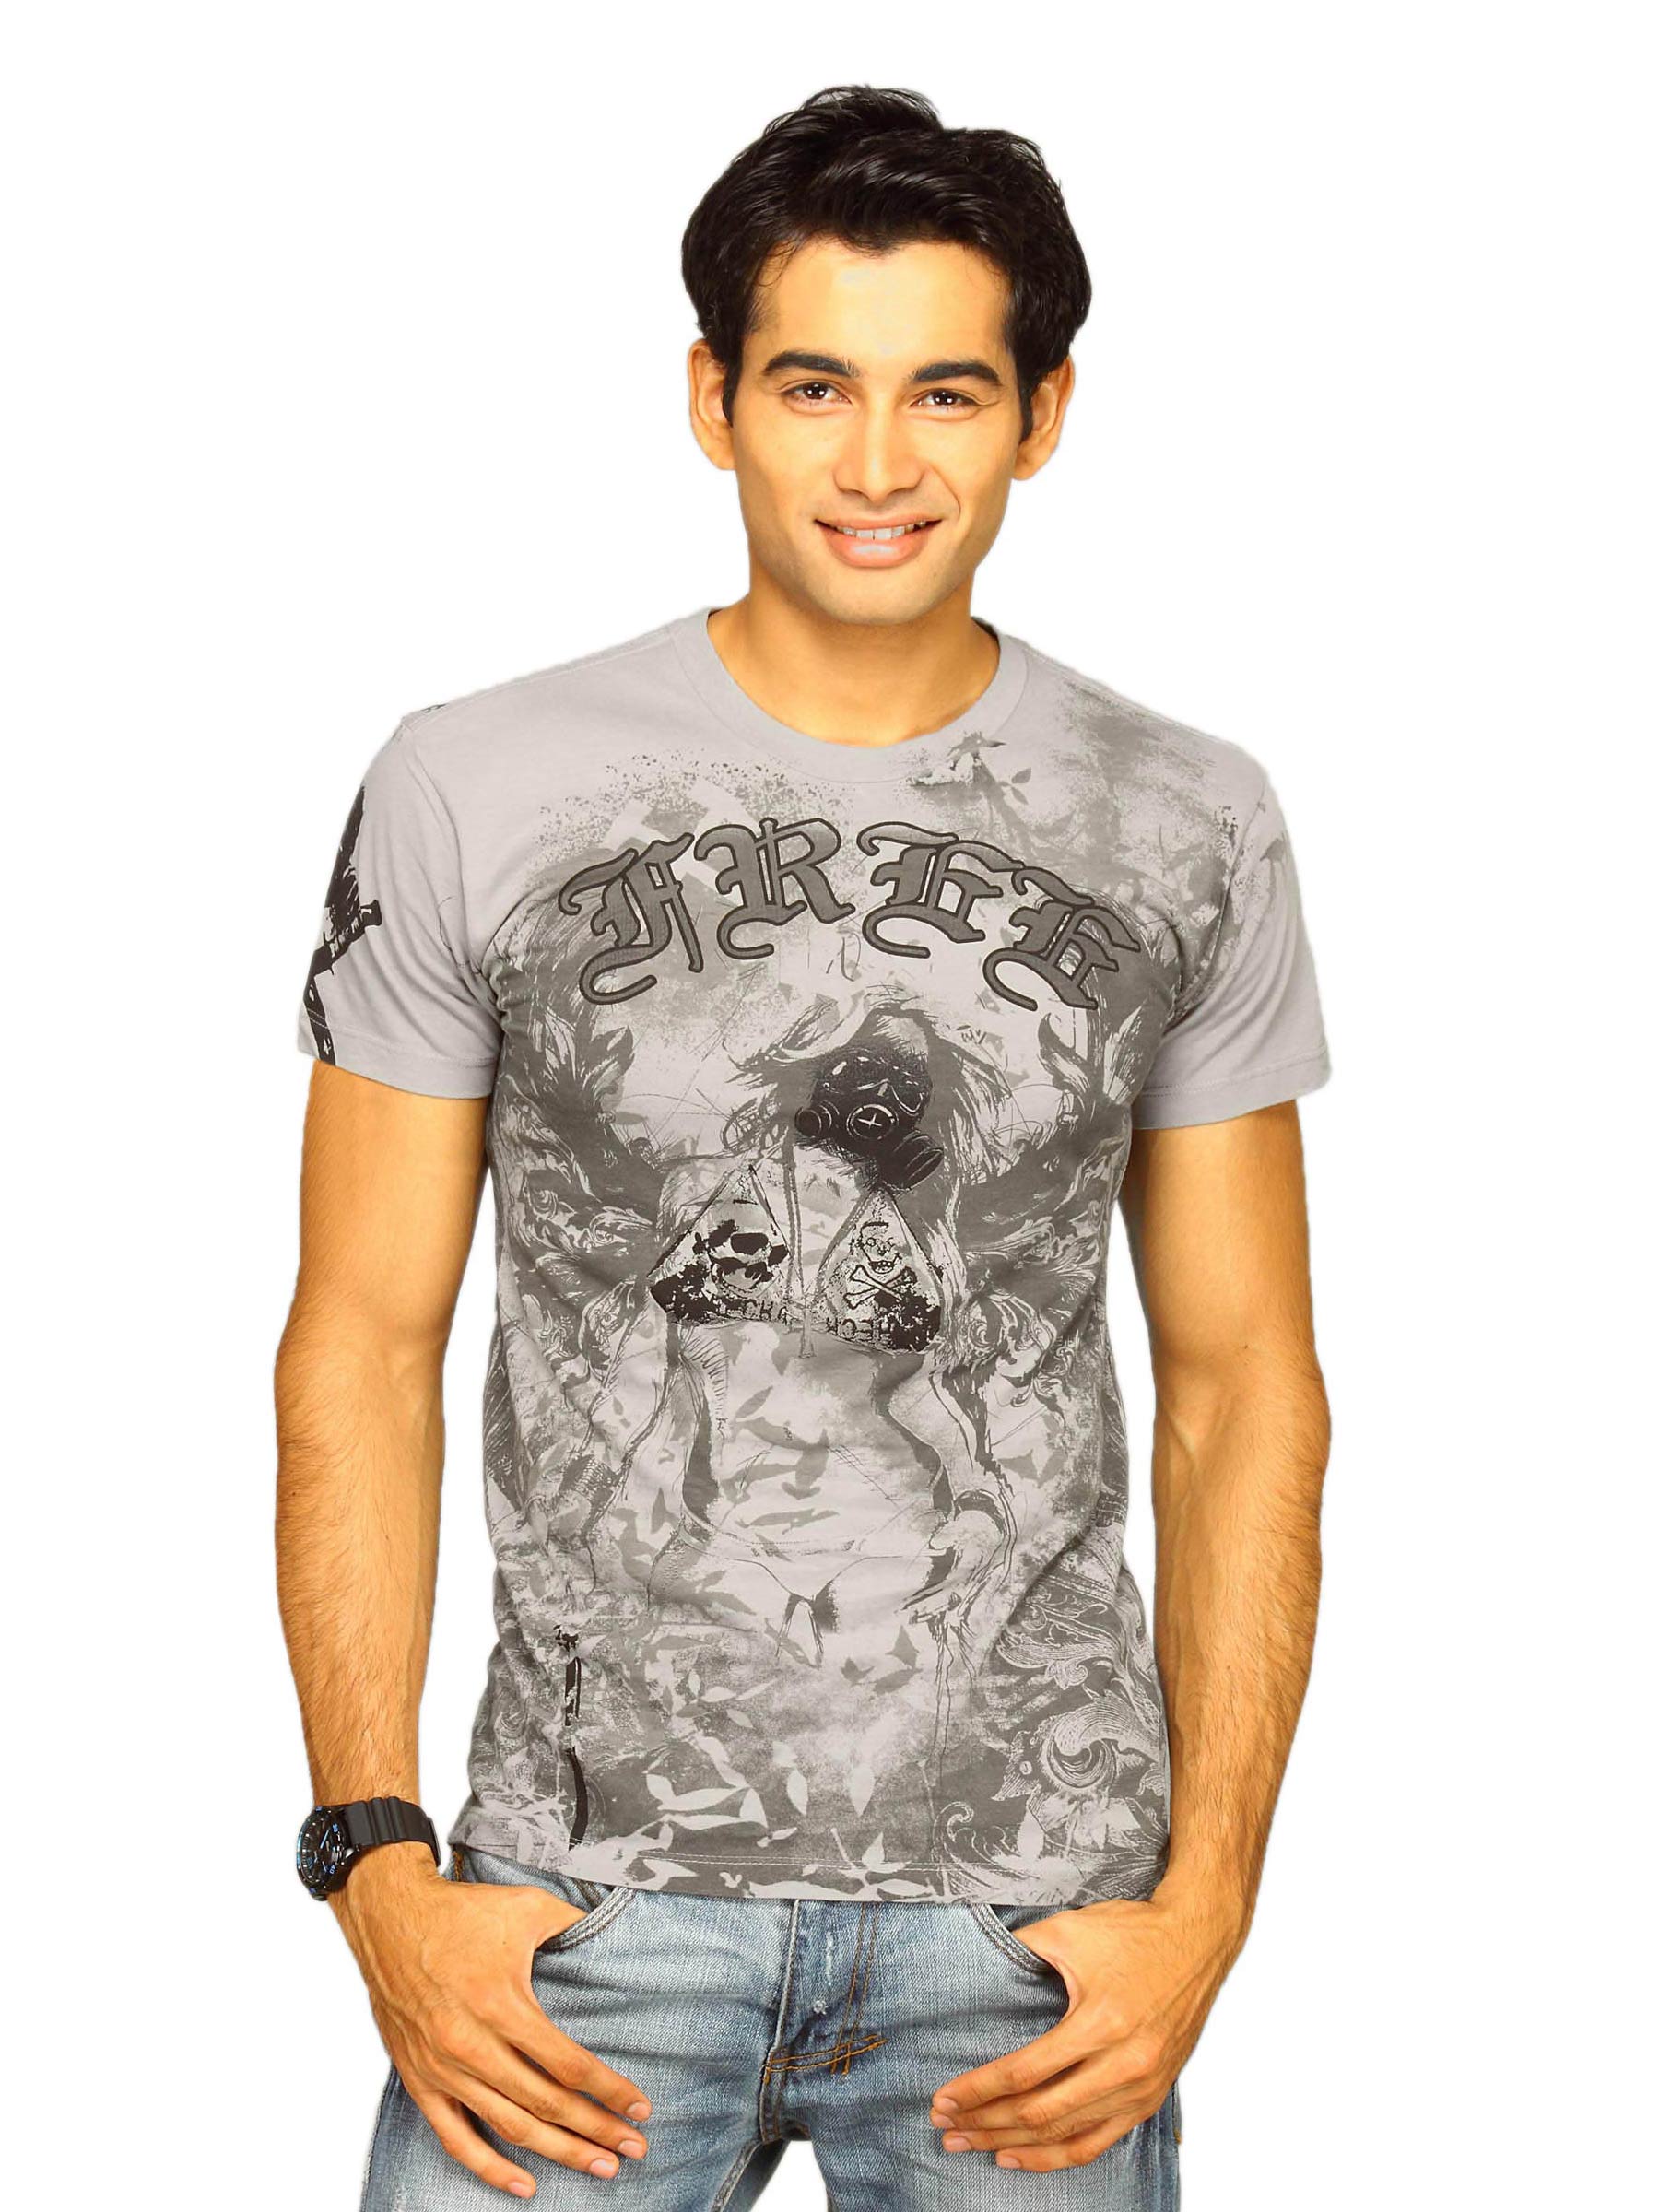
Free Authority Men's Masked Angel Washed Grey T-shirt
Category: Apparel / Topwear / Tshirts
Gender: Men
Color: Grey
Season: Summer 2011
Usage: Casual